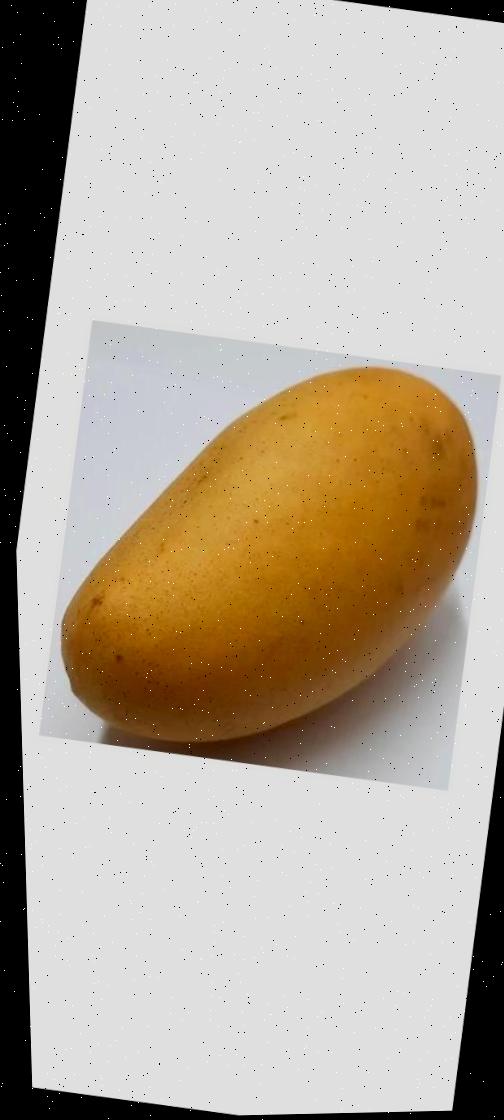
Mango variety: Katimon